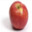
Label: apple